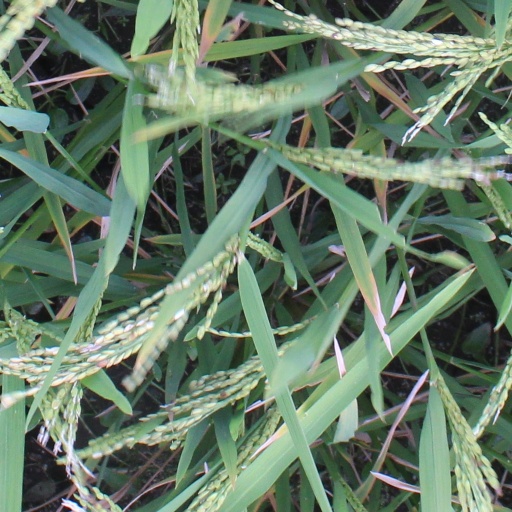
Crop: rice